Allianz MTV Stuttgart

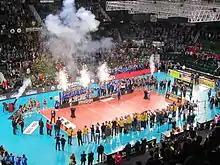
Stuttgart (on the left) wins 2015 German Cup

The club operates the Volleyballakademie Stuttgart, which collaborates with regional and national sports bodies to support talented youth athletes.